Tréguier

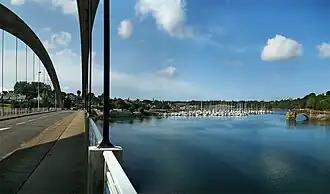
On the Jaudy stream

Tréguier is located 36 m. N.W. of Saint-Brieuc by road. The port is situated about 5½ m. from the English Channel at the confluence of two streams that form the Tréguier River.